John Nesmith

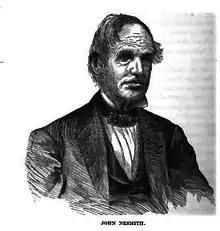

John Nesmith (August 3, 1793 in Windham, New Hampshire – October 15, 1869) was an American politician who served as the 25th lieutenant governor of Massachusetts in 1862.